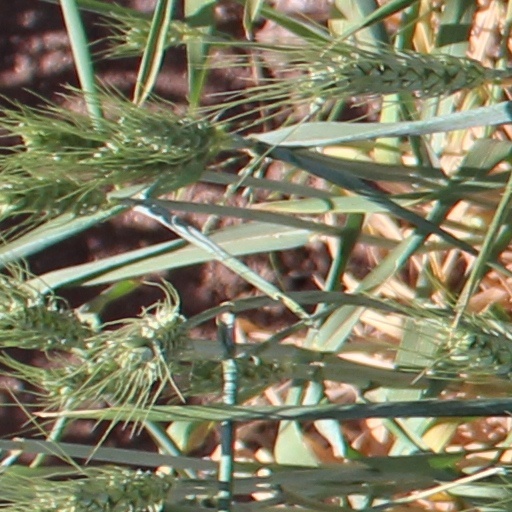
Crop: wheat